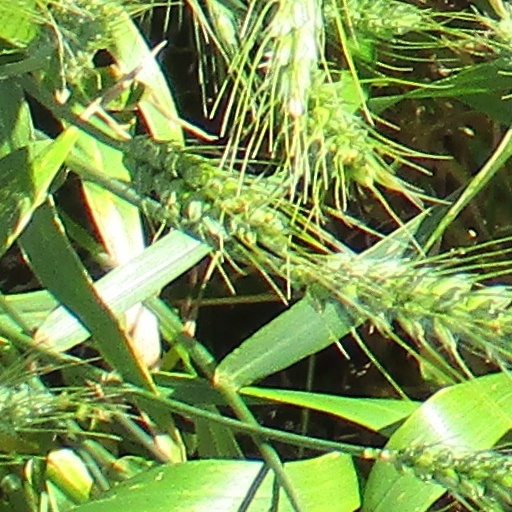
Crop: wheat